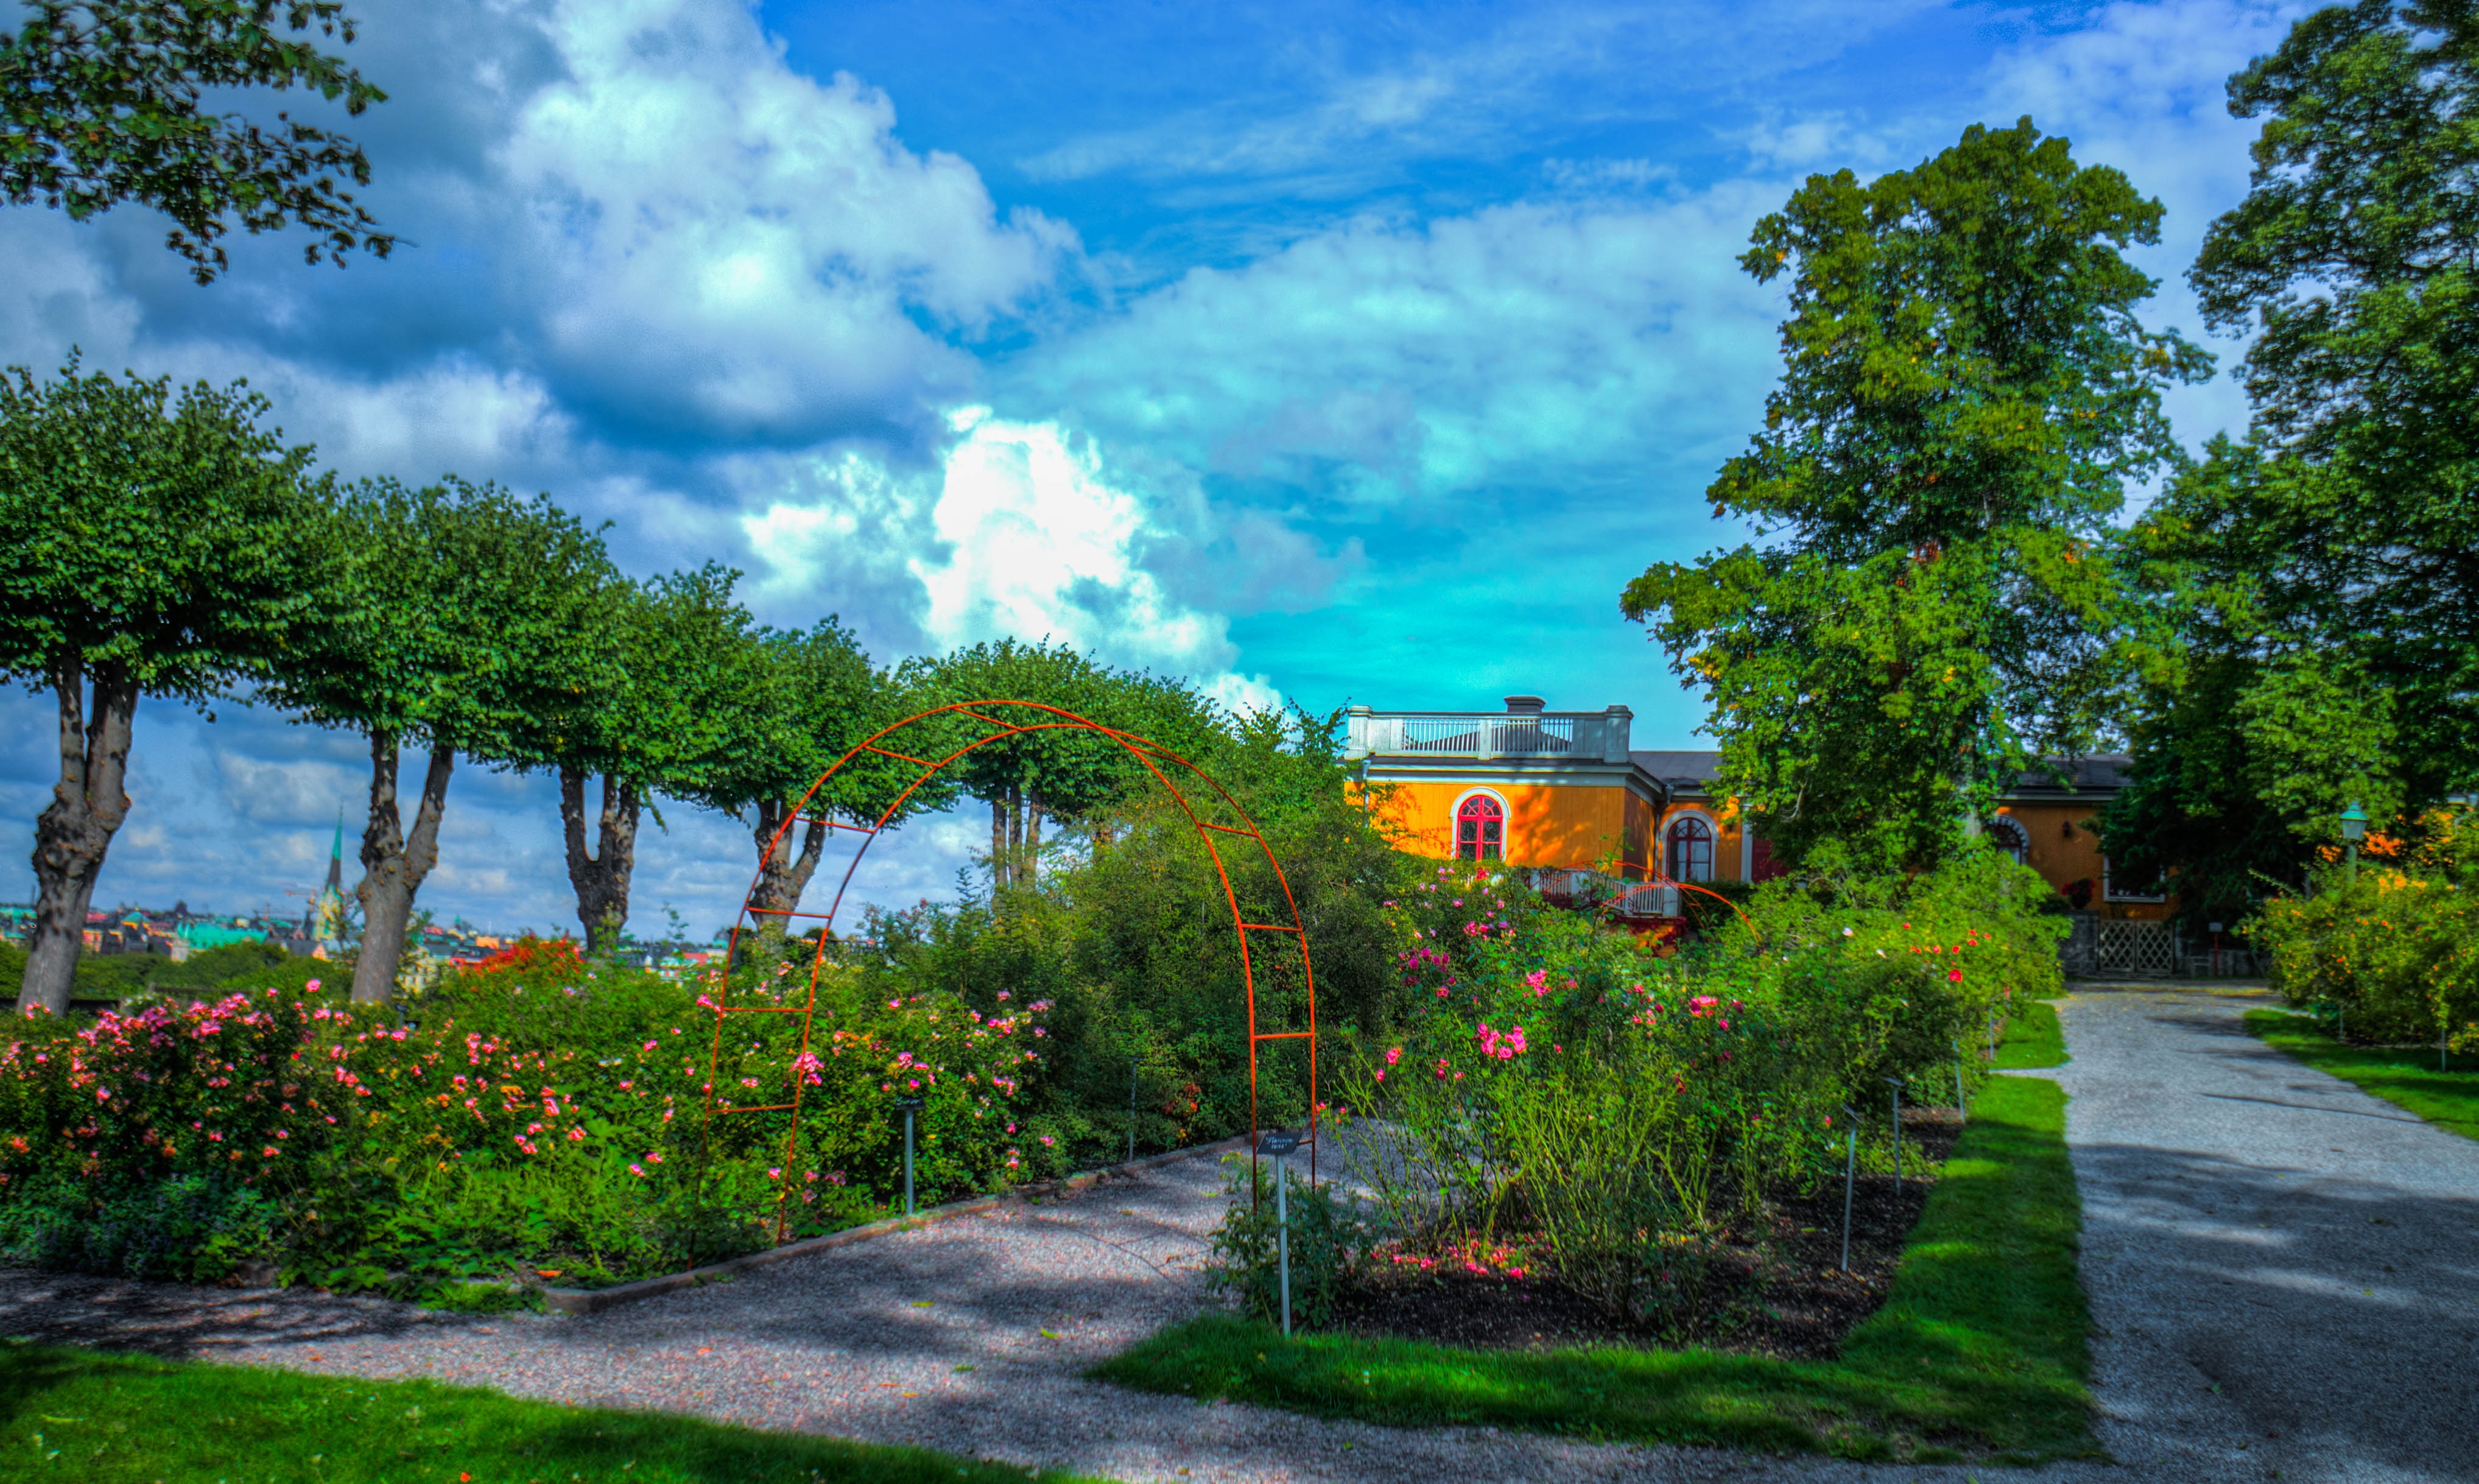
landscape, tree, nature, architecture, plant, sky, flower, view, village, green, scenic, park, blue, garden, flora, flowers, outdoors, sunny, resort, sweden, plantation, beautiful, day, scene, estate, stockholm, scandinavia, swedish, skansen, residential area